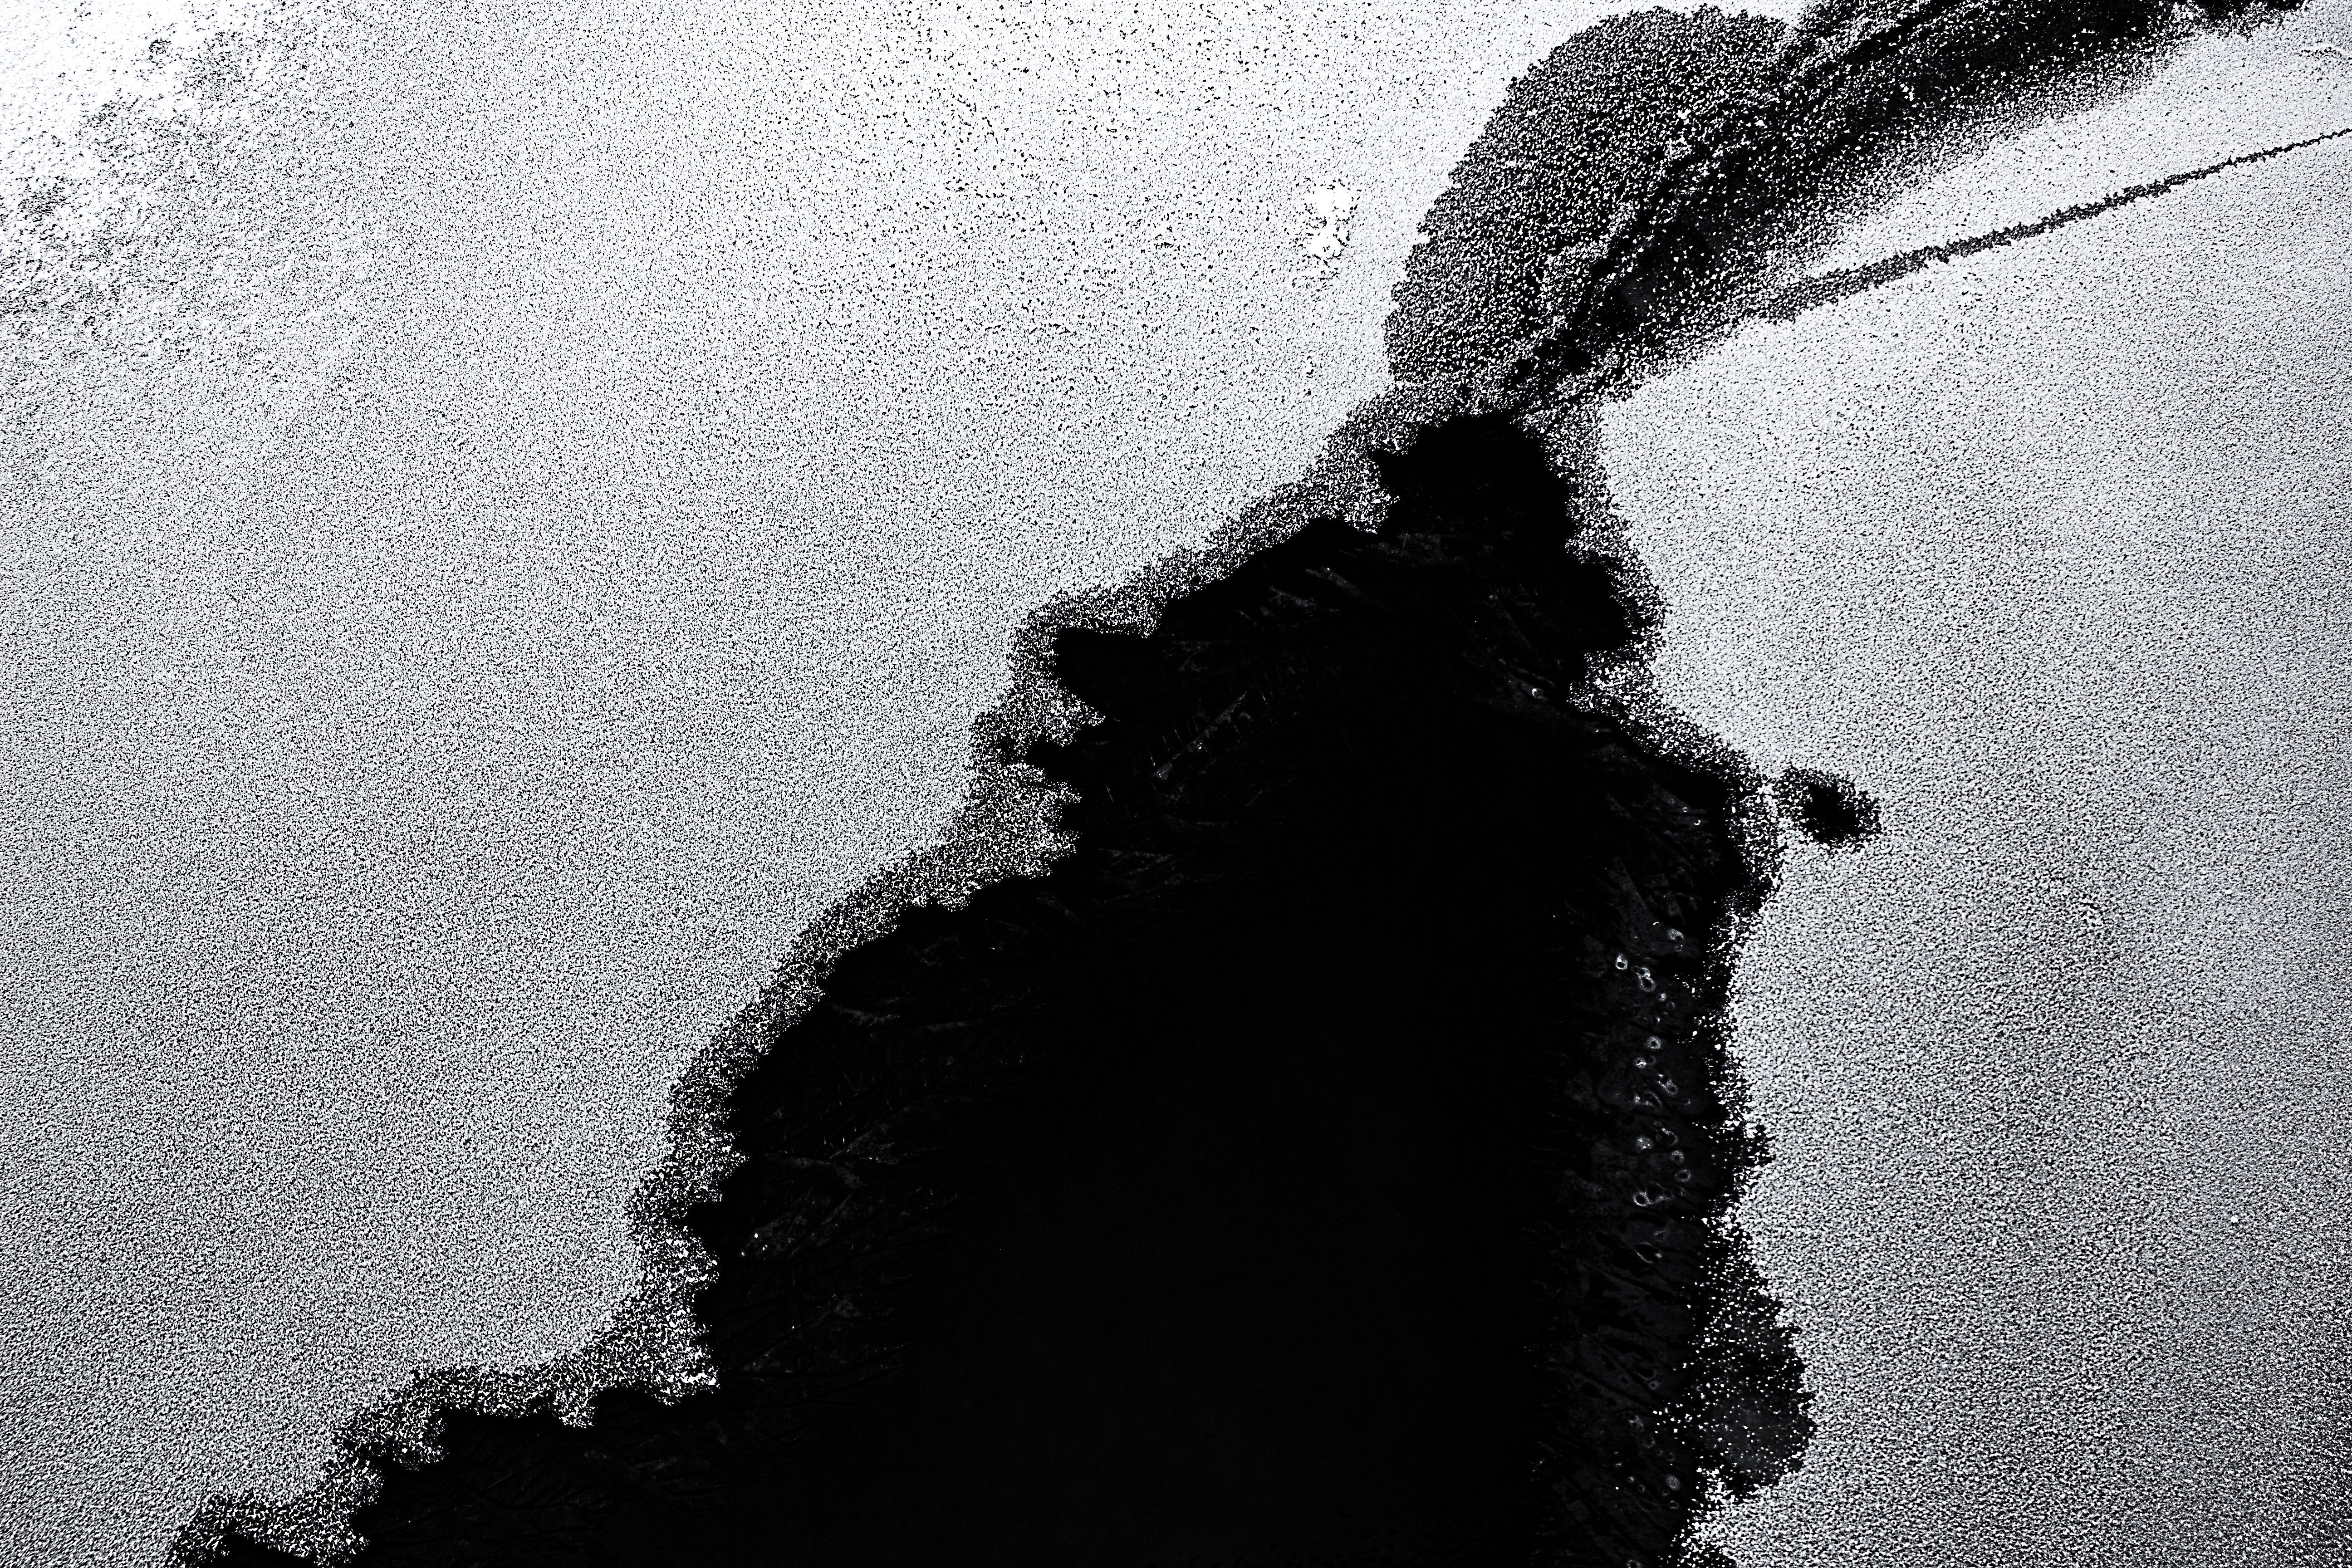
snow, winter, black and white, white, asphalt, weather, shadow, darkness, black, monochrome, shape, freezing, monochrome photography